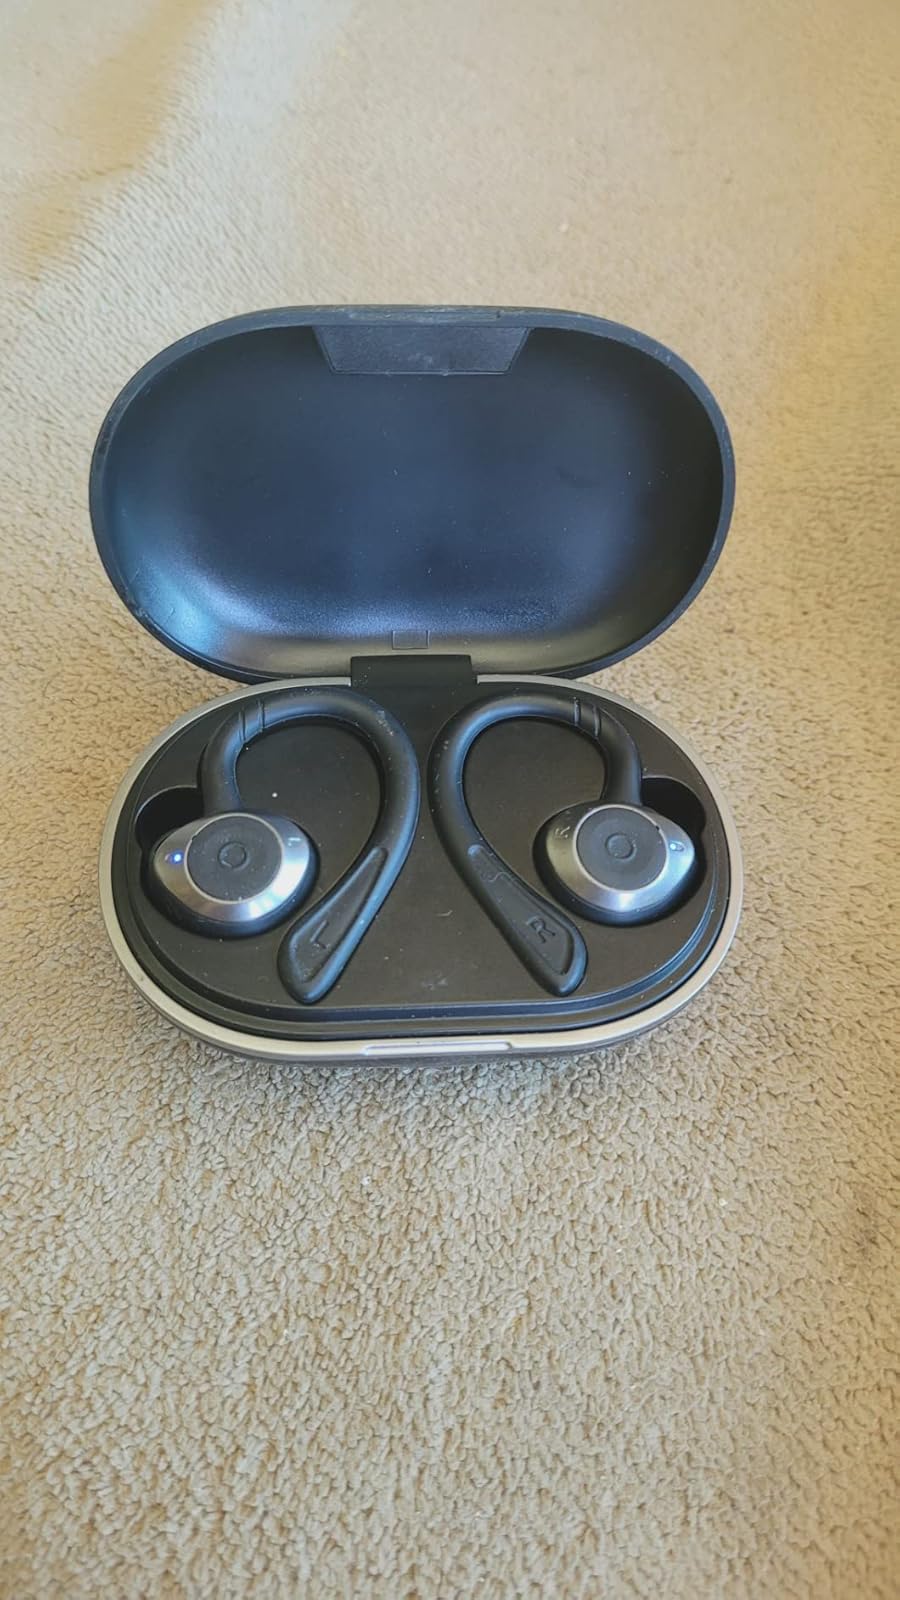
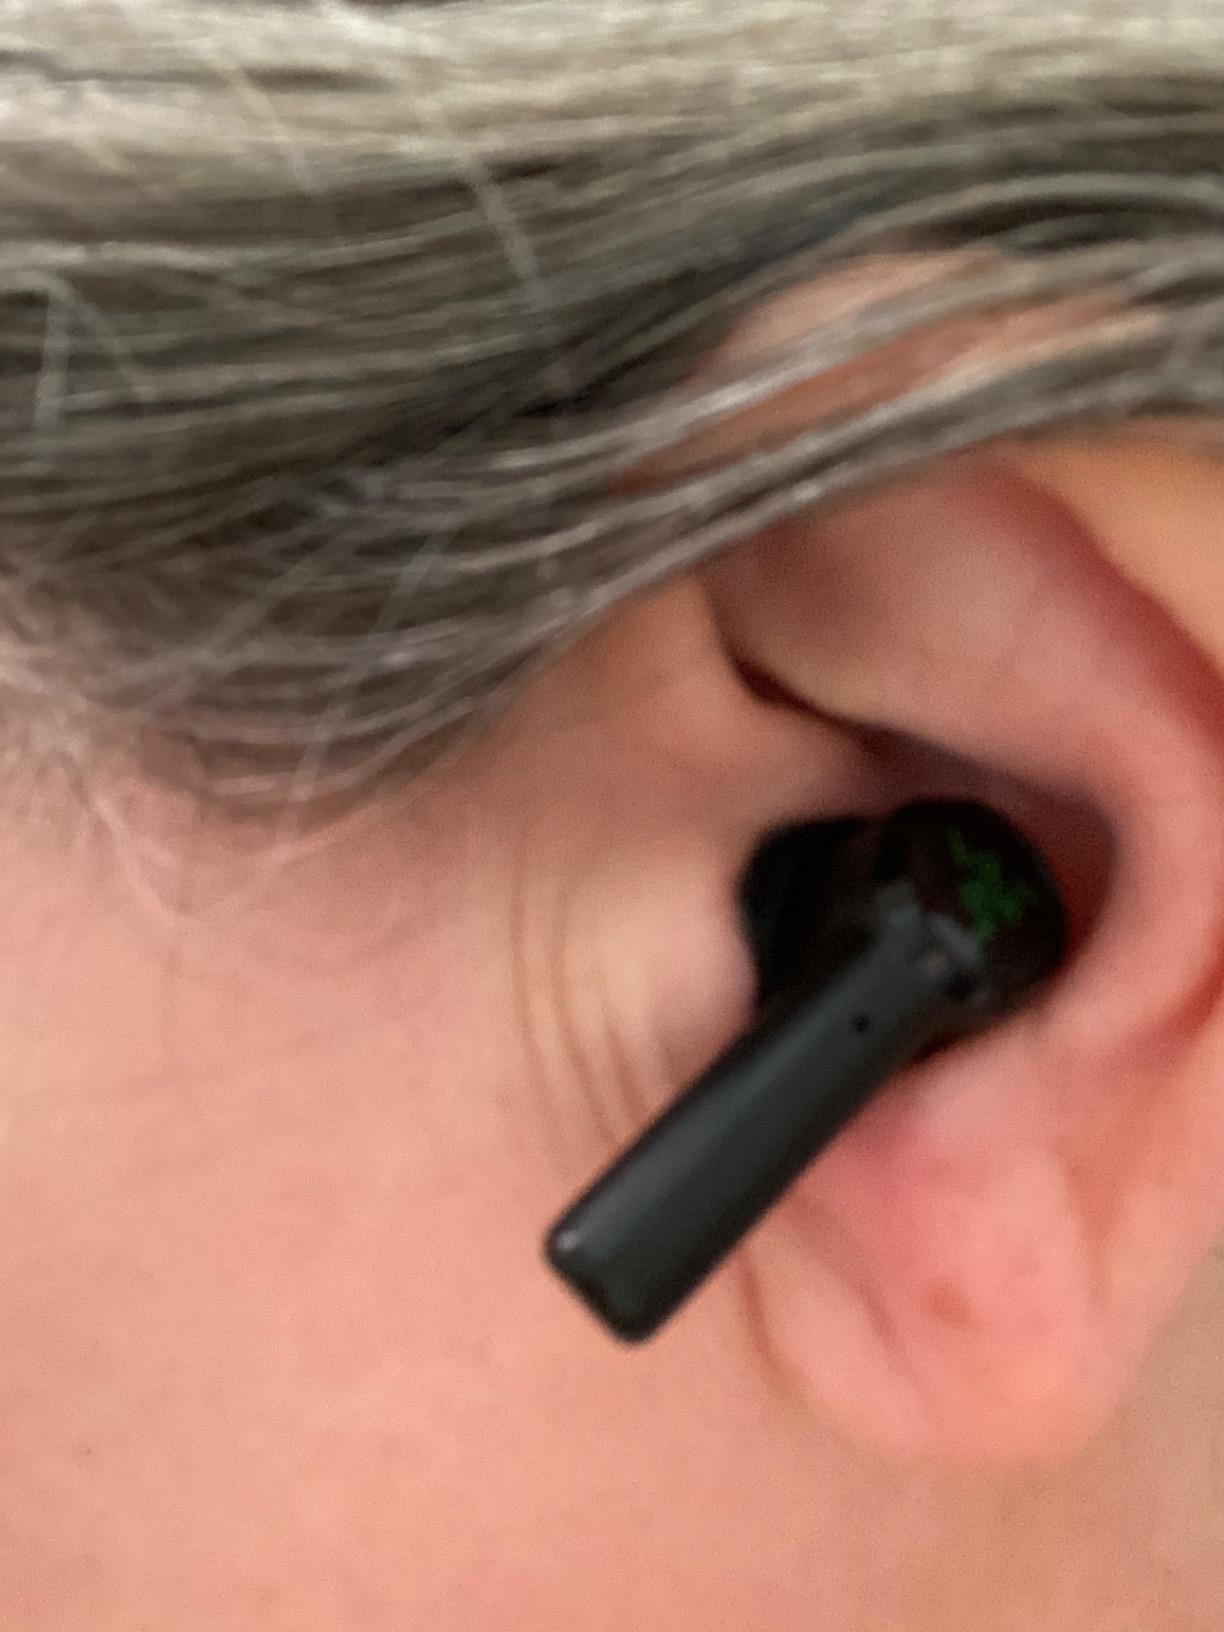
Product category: earbuds
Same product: no